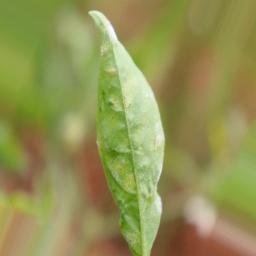
Label: powdery mildew